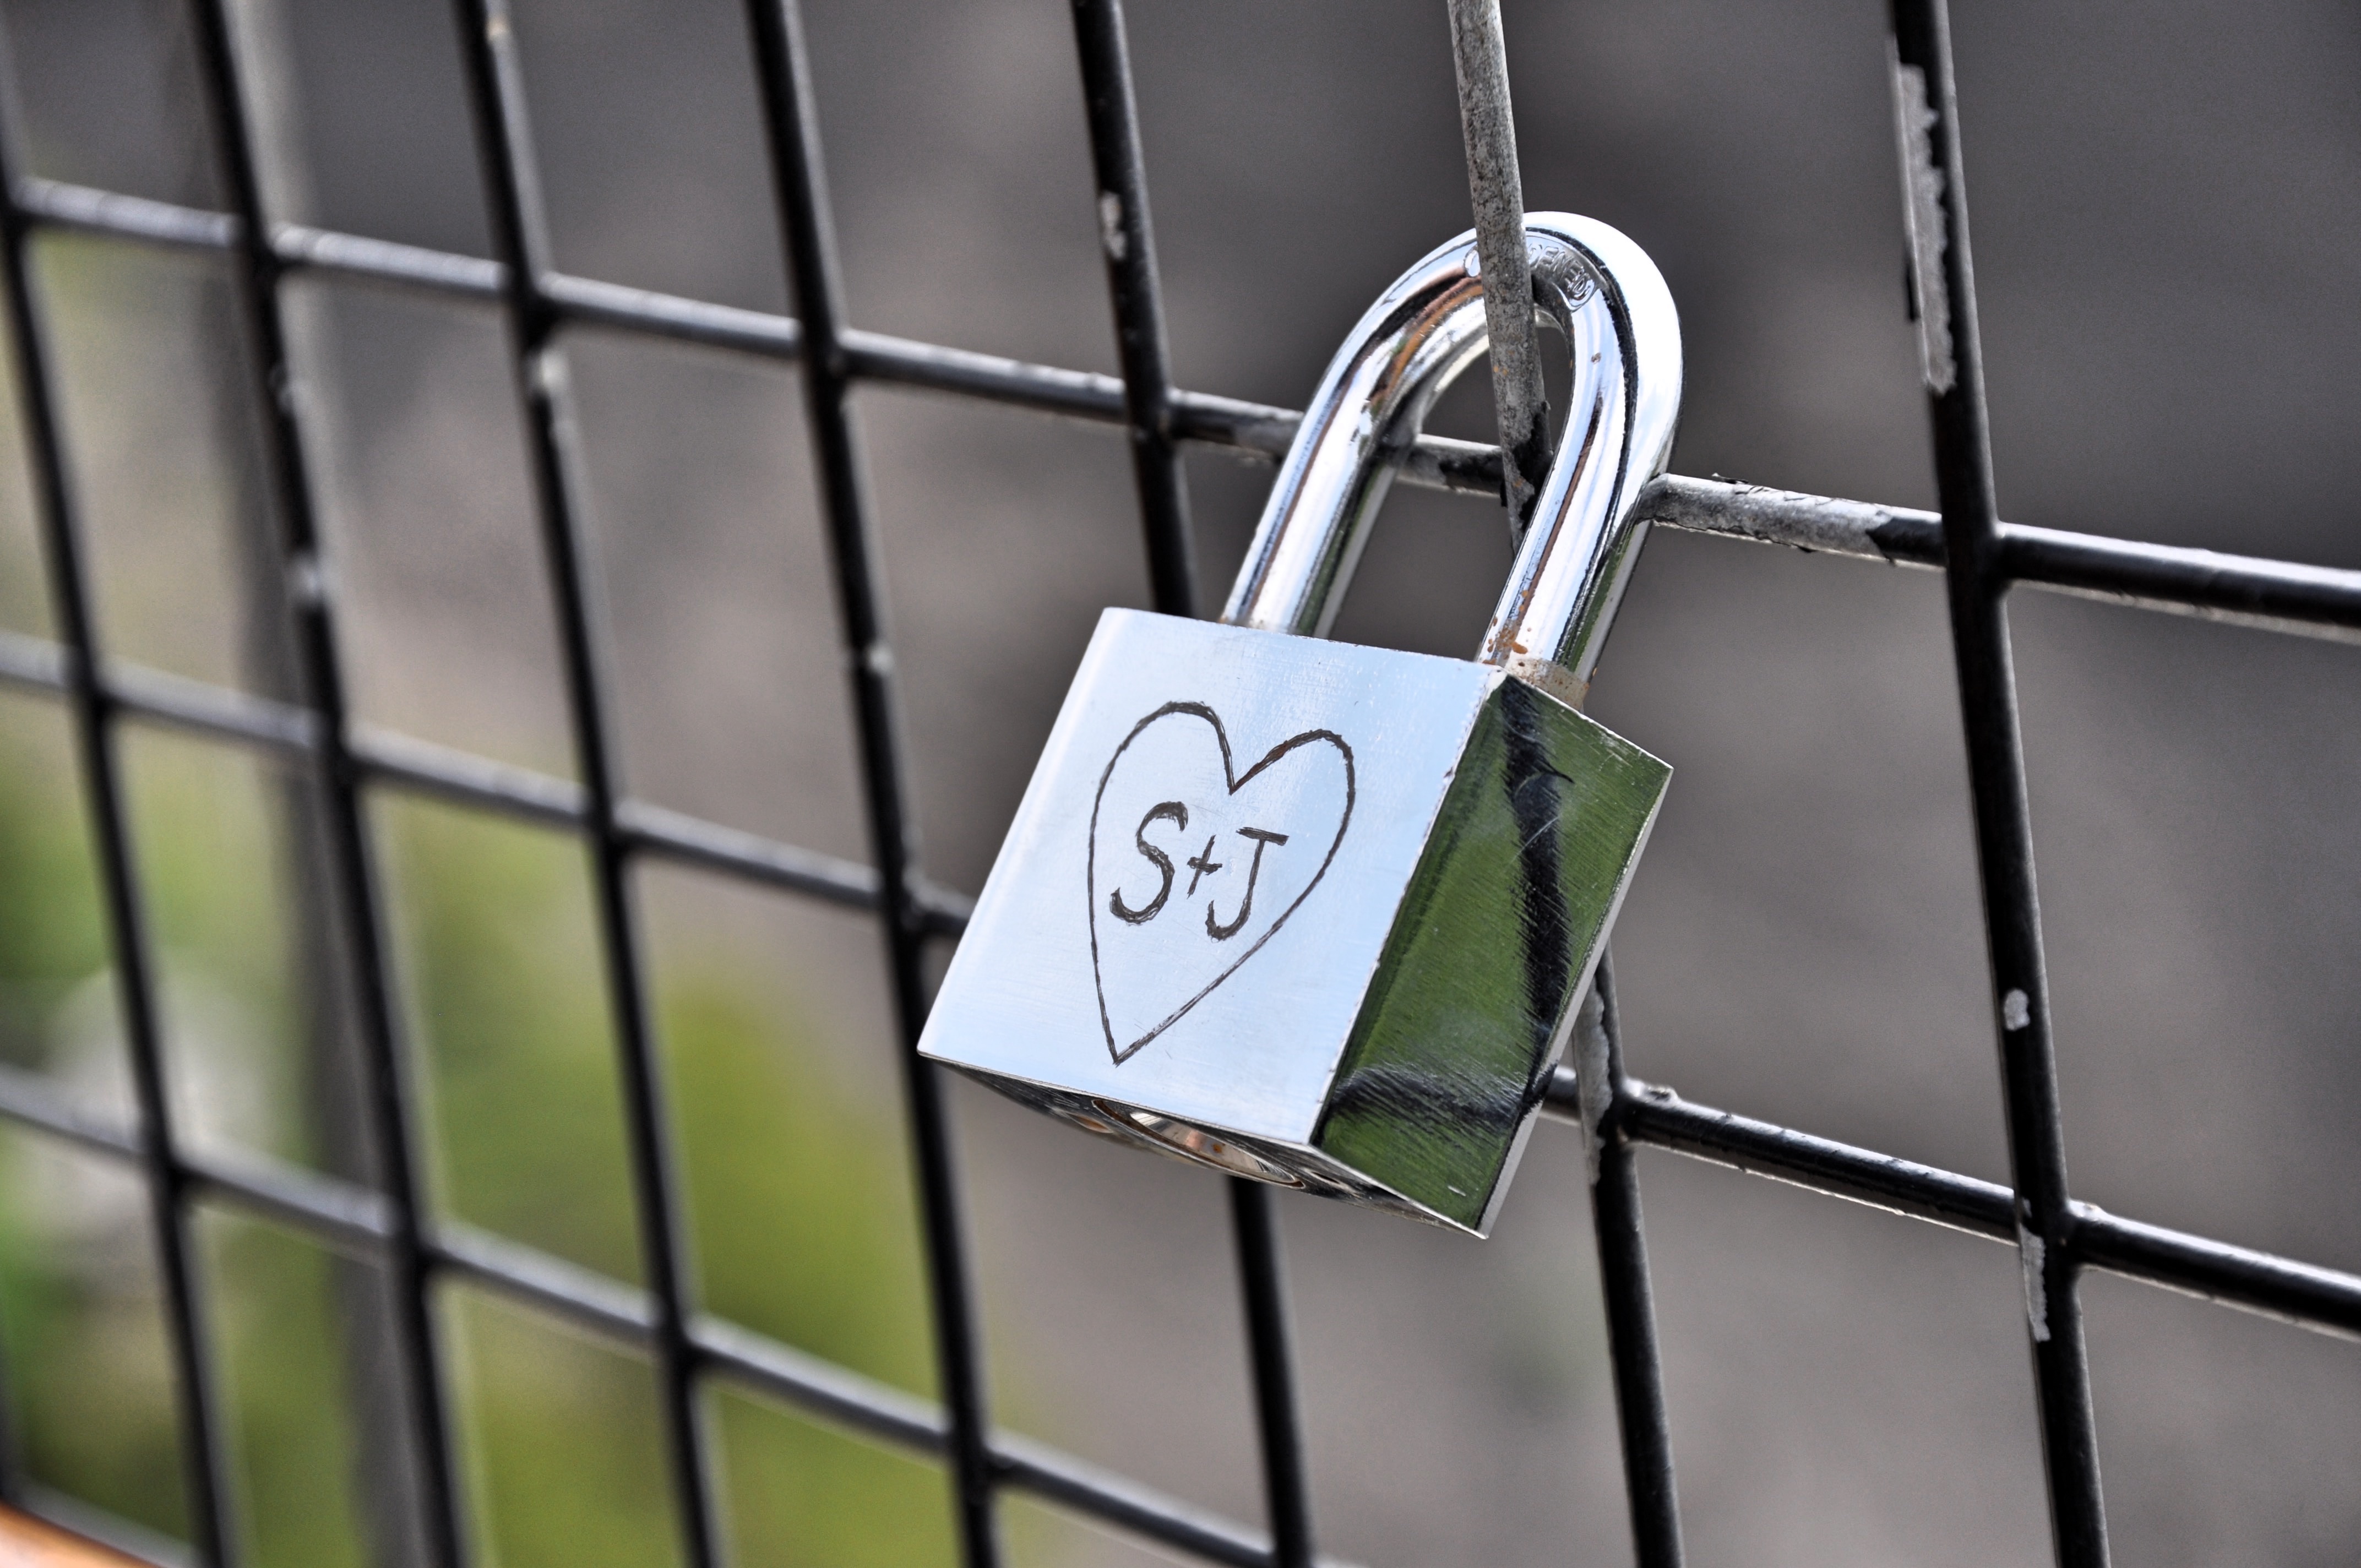
line, metal, material, padlock, net, angle, lock, wire fencing